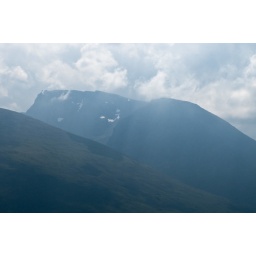
A hazy view of the North face of Ben Nevis, the highest mountain in the British Isles, complete with snow.